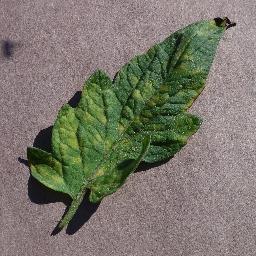
Label: Tomato___Leaf_Mold